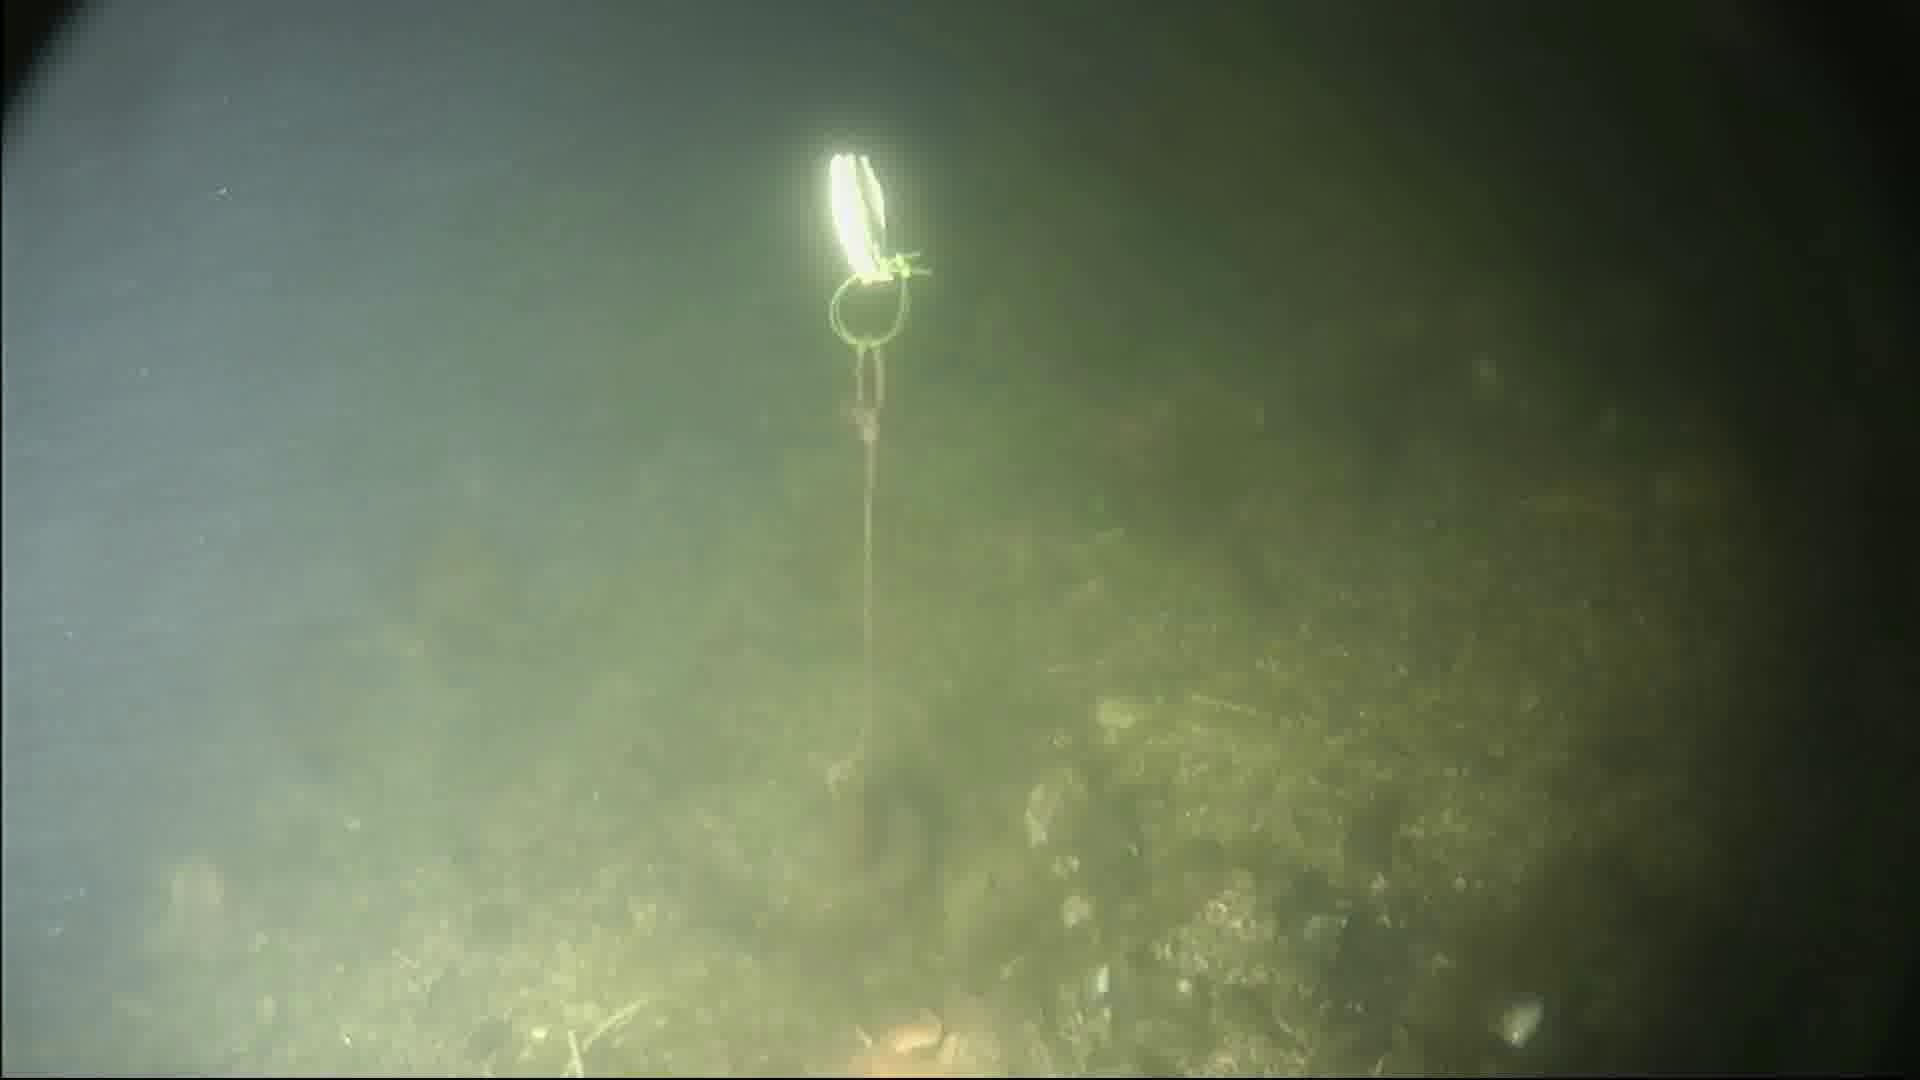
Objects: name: starfish
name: crab